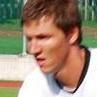
Age: 17